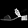
Label: Sandal